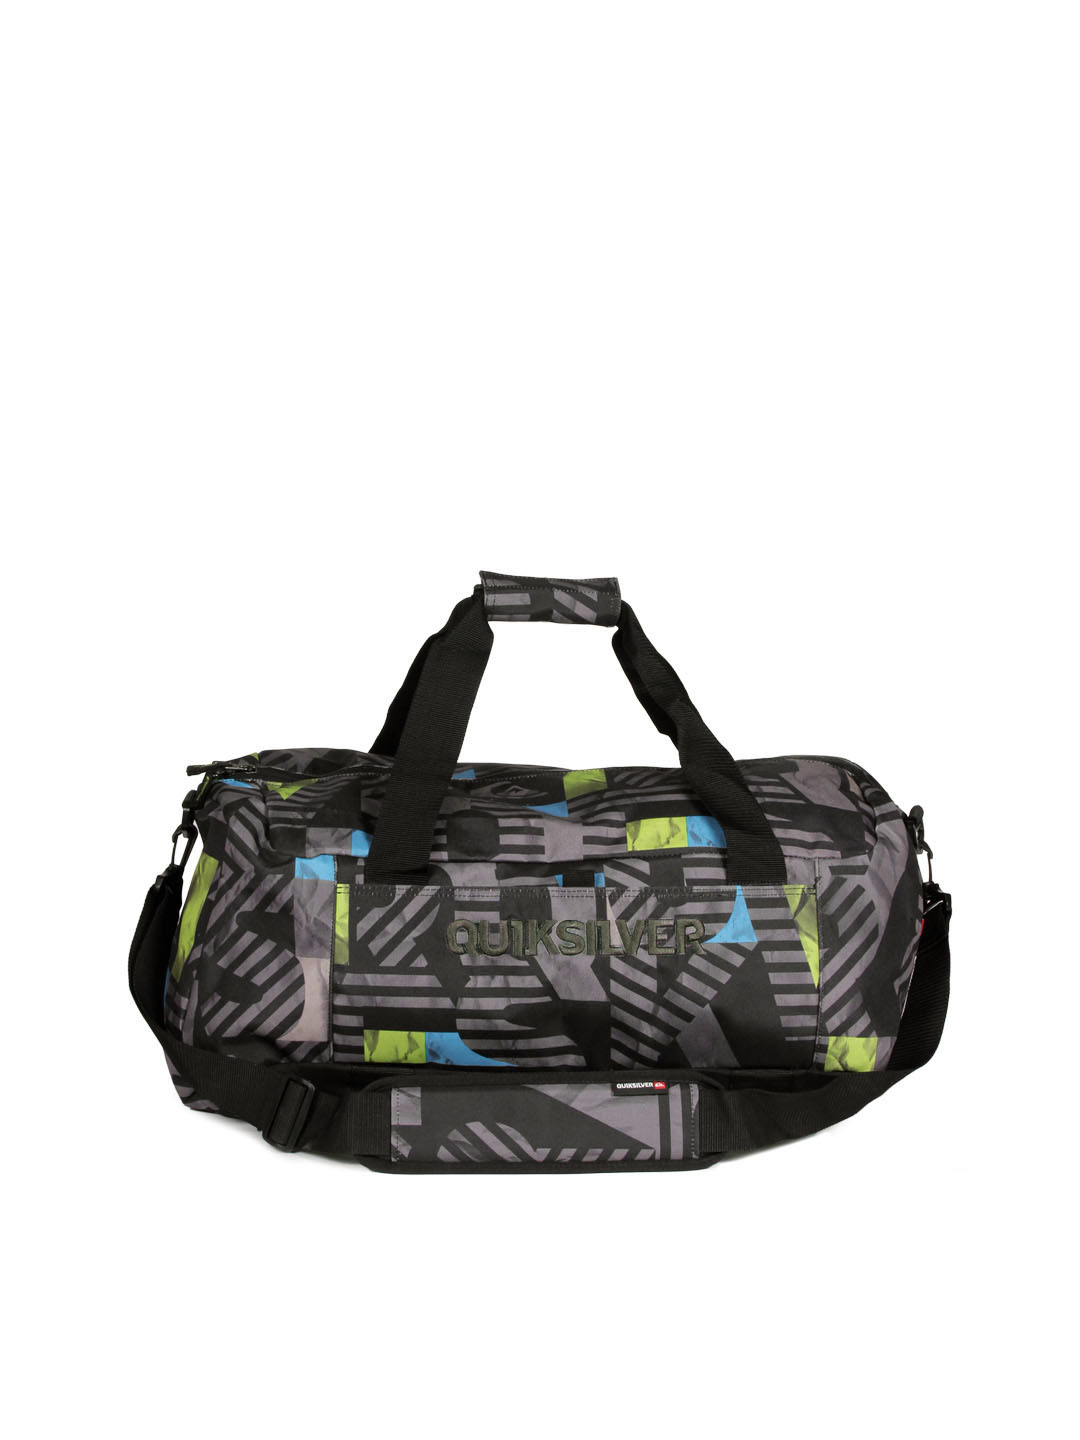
Quiksilver Unisex Black & Green Duffle Bag
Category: Accessories / Bags / Duffel Bag
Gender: Unisex
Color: Black
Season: Summer 2012
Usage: Casual